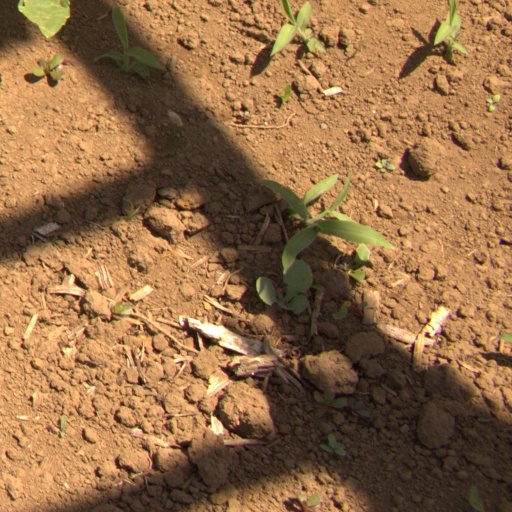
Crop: Jerusalem artichoke